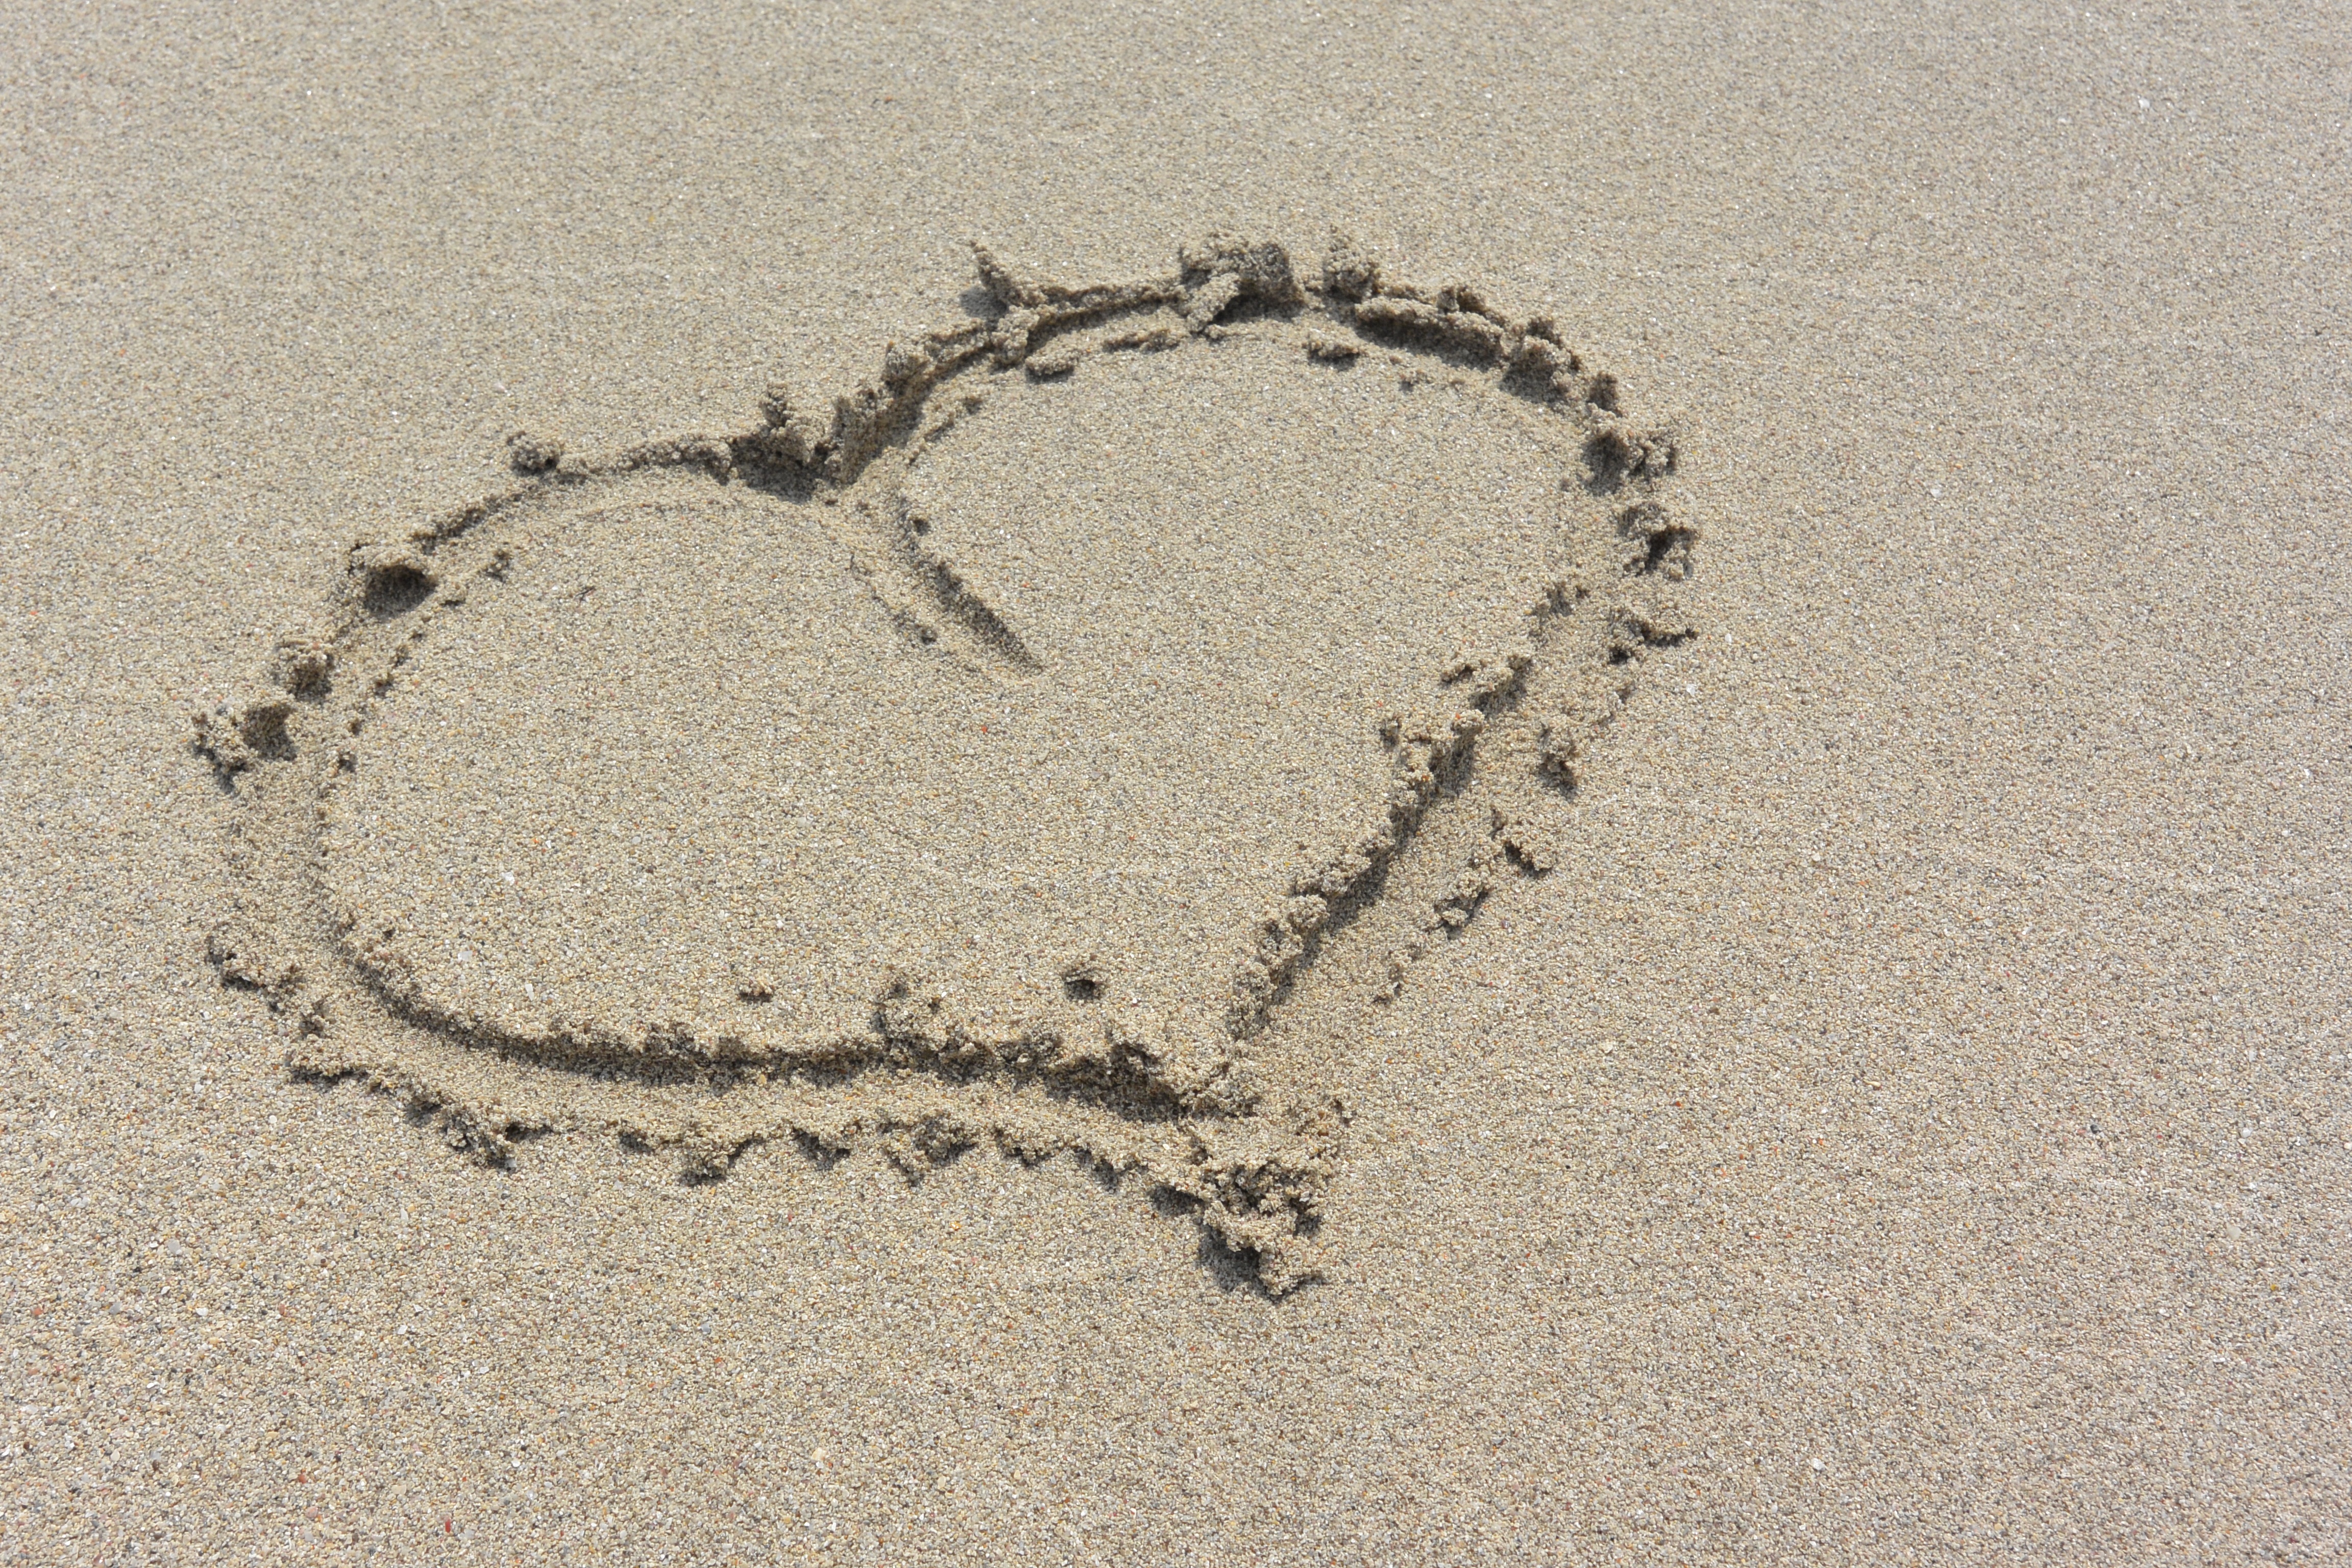
beach, sea, sand, footprint, heart, holiday, soil, material, circle